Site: brandenburg
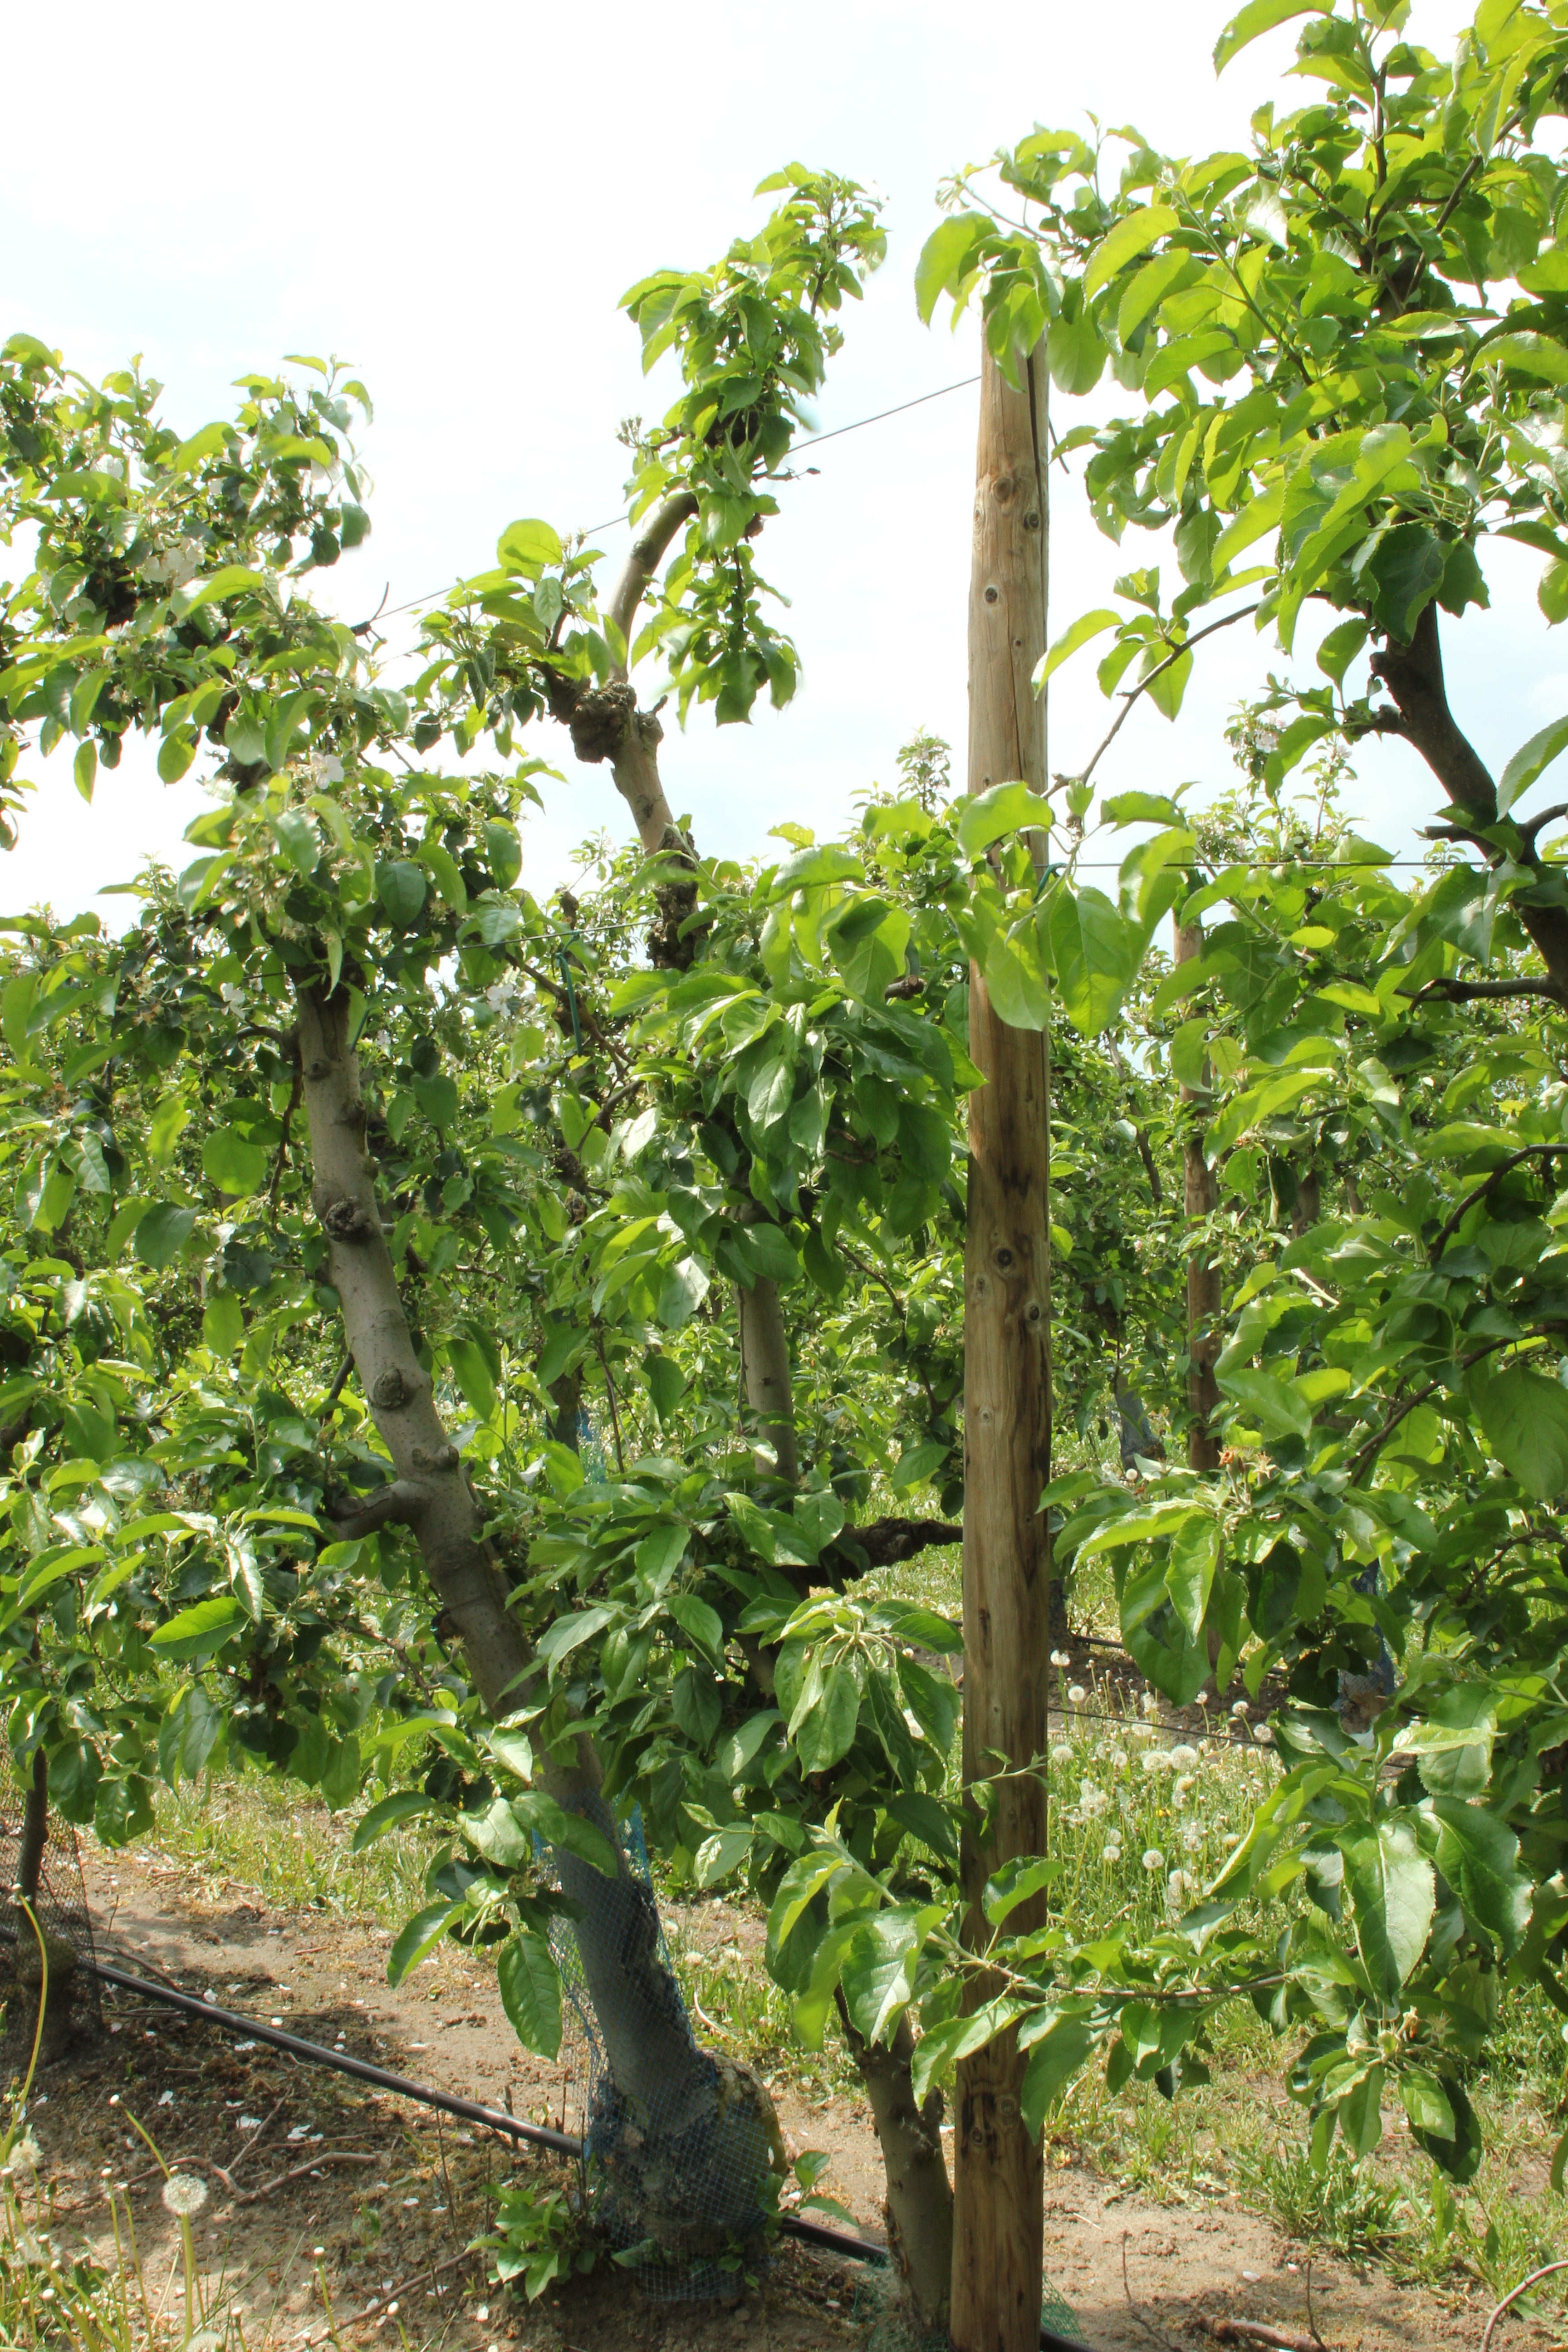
Growth stage (BBCH 67): Flowering